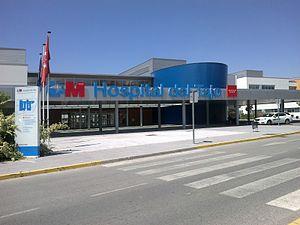
L’hôpital du Tage est un hôpital public situé à Aranjuez, dans la communauté de Madrid. Il dépend du Service madrilène de santé.